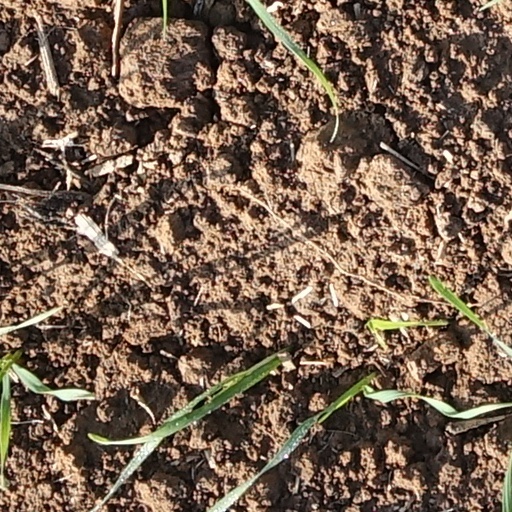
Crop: wheat